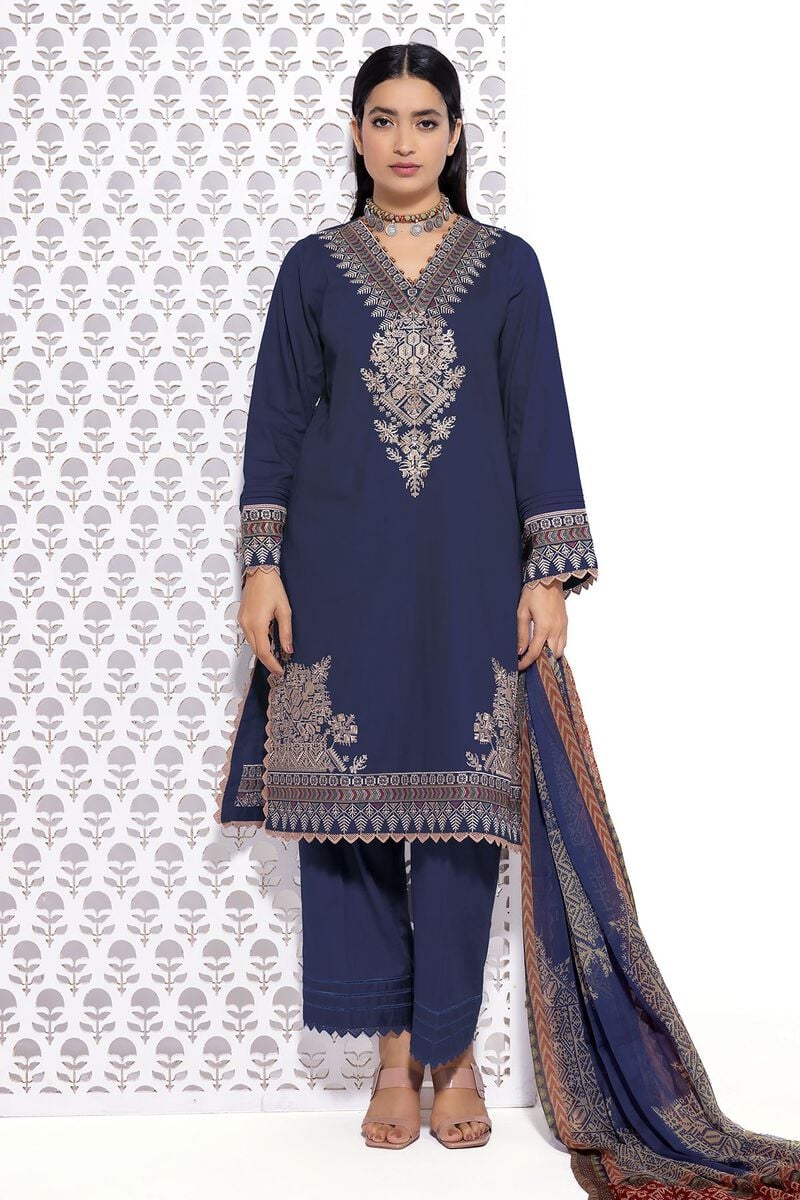
navy embroidered cotton suit